B. R. Ambedkar

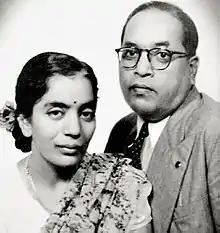
Ambedkar with wife Savita in 1948

As Ambedkar was educated by the Princely State of Baroda, he was bound to serve it. He was appointed Military Secretary to the Gaikwad but had to quit in a short time. He described the incident in his autobiography, "Waiting for a Visa". Thereafter, he tried to find ways to make a living for his growing family. He worked as a private tutor, as an accountant, and established an investment consulting business, but it failed when his clients learned that he was an untouchable. In 1918, he became professor of political economy in the Sydenham College of Commerce and Economics in Mumbai. Although he was successful with the students, other professors objected to his sharing a drinking-water jug with them.